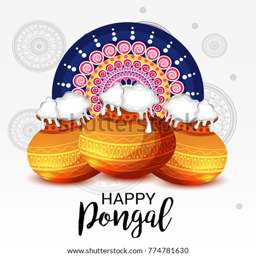
vector illustration of a banner for pongal celebration .